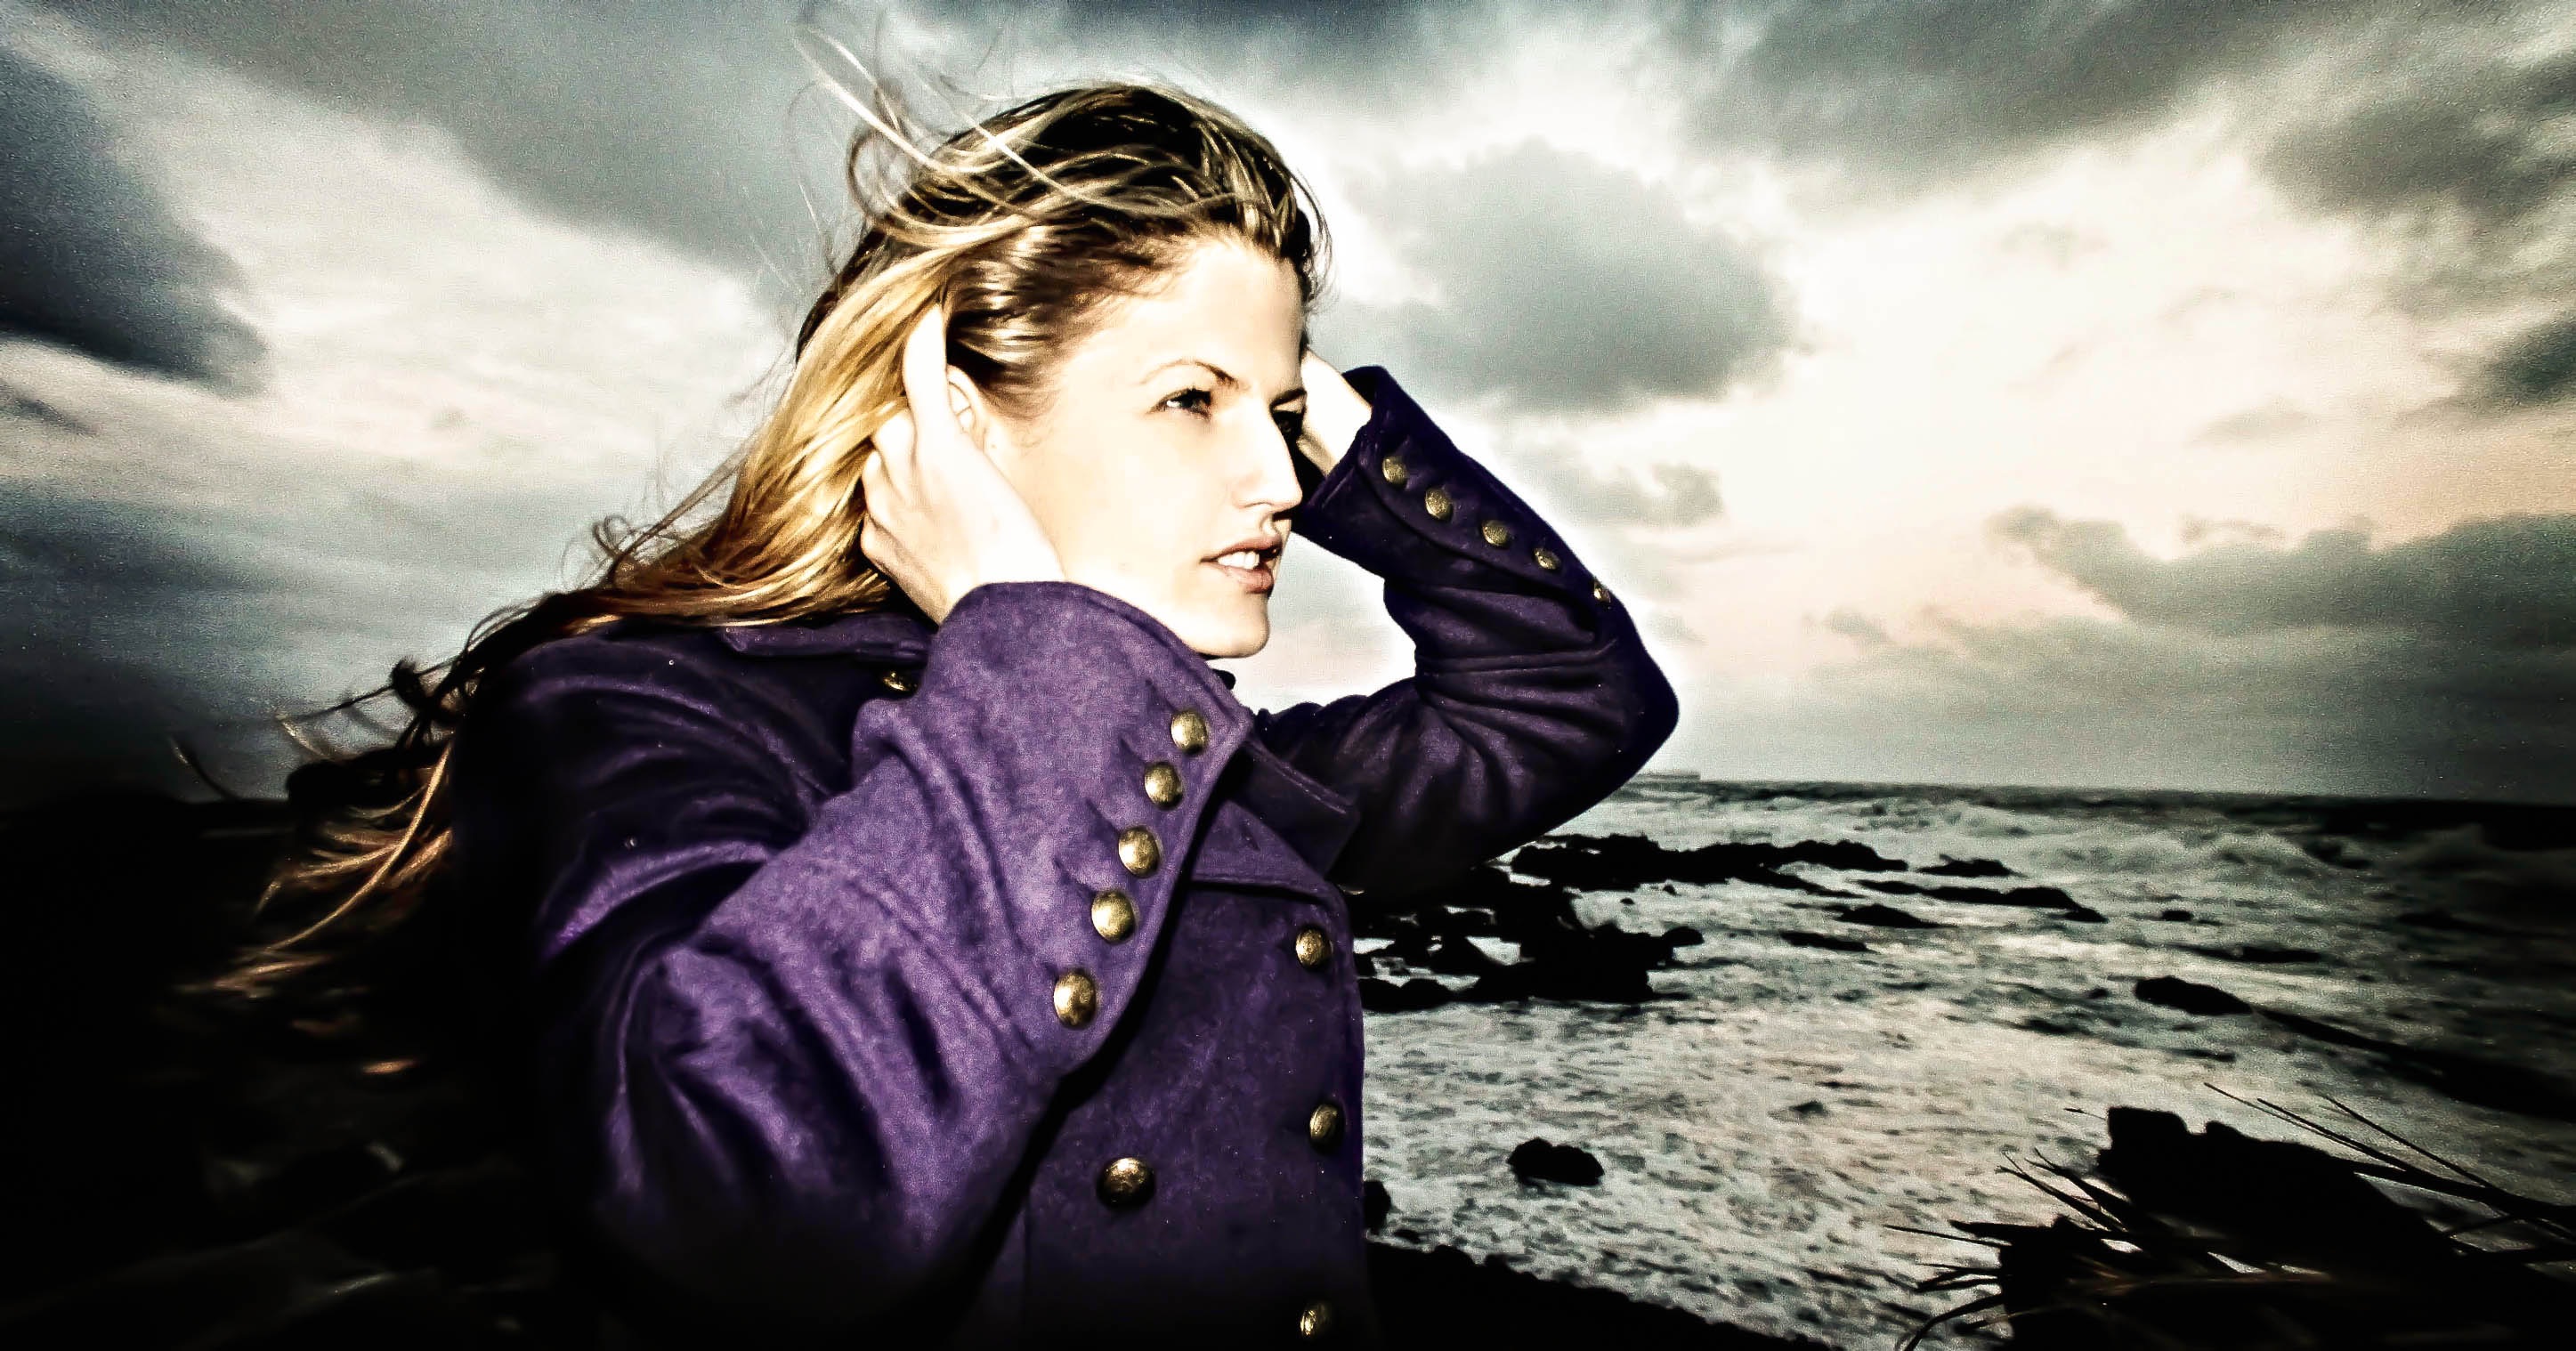
person, photography, love, portrait, model, romance, darkness, photograph, beauty, image, emotion, photo shoot, portrait photography